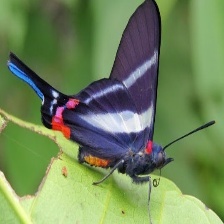
Species: METALMARK